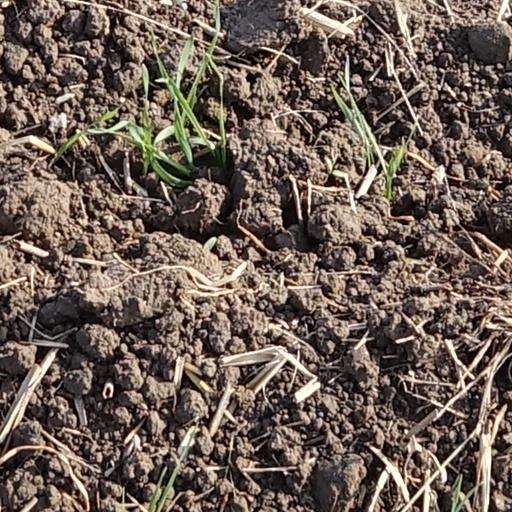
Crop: wheat